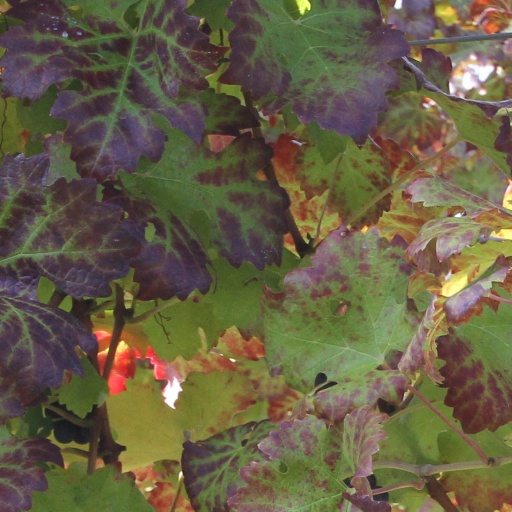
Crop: grape